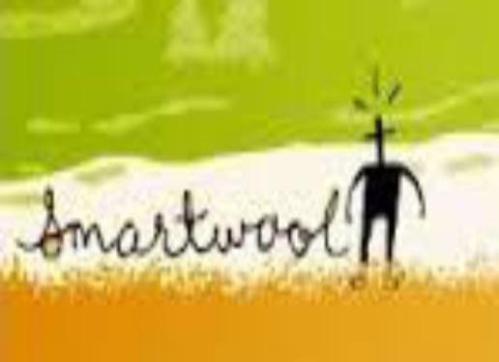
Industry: Clothes